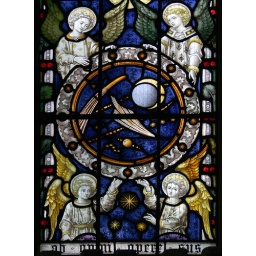
Some of the victorian glass in the great aisle window depicting the Creation.